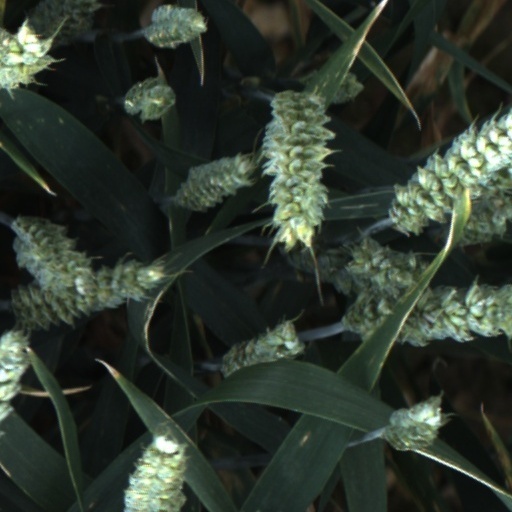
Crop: wheat